Tollesbury

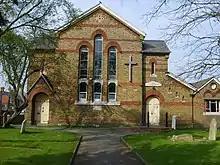
Tollesbury Congregational Church

The parish church of Tollesbury, dedicated to Saint Mary the Virgin, stands at the highest point in the village. It is generally assumed that the church was built just after the Norman Conquest, around 1090, rather than in Saxon times. It is possible that the materials used in the present building are taken from an earlier Saxon church.